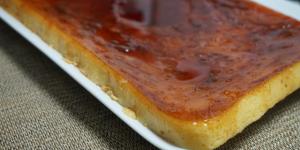
tocinillo de cielo casero al horno